Lower Roxbury Historic District

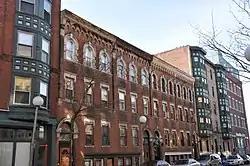
Coventry Street

The Lower Roxbury Historic District is a historic district encompassing an isolated pocket of 1890s mixed residential-commercial property in the lower Roxbury neighborhood of Boston, Massachusetts. Bounded by Tremont, Columbus, and Burke Streets and St. Cyprian's Place, the area contains a well-kept collection of architect designed buildings that survived late 20th-century urban redevelopment. The district was added to the National Register of Historic Places in 1994.